Project ARMS

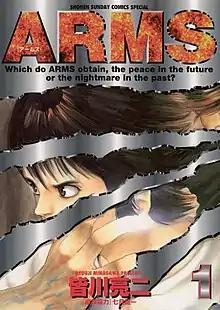
First volume cover, featuring Ryo Takatsuki

Project ARMS, simply known in Japan as ARMS, is a Japanese manga series written by Kyoichi Nanatsuki and illustrated by Ryoji Minagawa. It was serialized in Shogakukan's "Weekly Shōnen Sunday" from March 1997 to April 2002, with its chapters collected in 22 volumes. The story follows Ryo Takatsuki, Hayato Shingu, Takeshi Tomoe and Kei Kuruma, four teens who discover that their bodies have been genetically engineered. Despite their differences, they team up and search for answers, leading them to confront an organization called the Egrigori, responsible for the nanomachine technology implanted in their bodies.